For Big Stakes

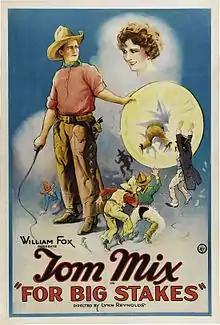
Lobby poster

For Big Stakes is a 1922 American silent Western film directed by Lynn Reynolds and starring Tom Mix. It was produced by and distributed by Fox Film Corporation.